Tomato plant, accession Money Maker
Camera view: vertical (180 deg); turntable rotation: 330 degrees
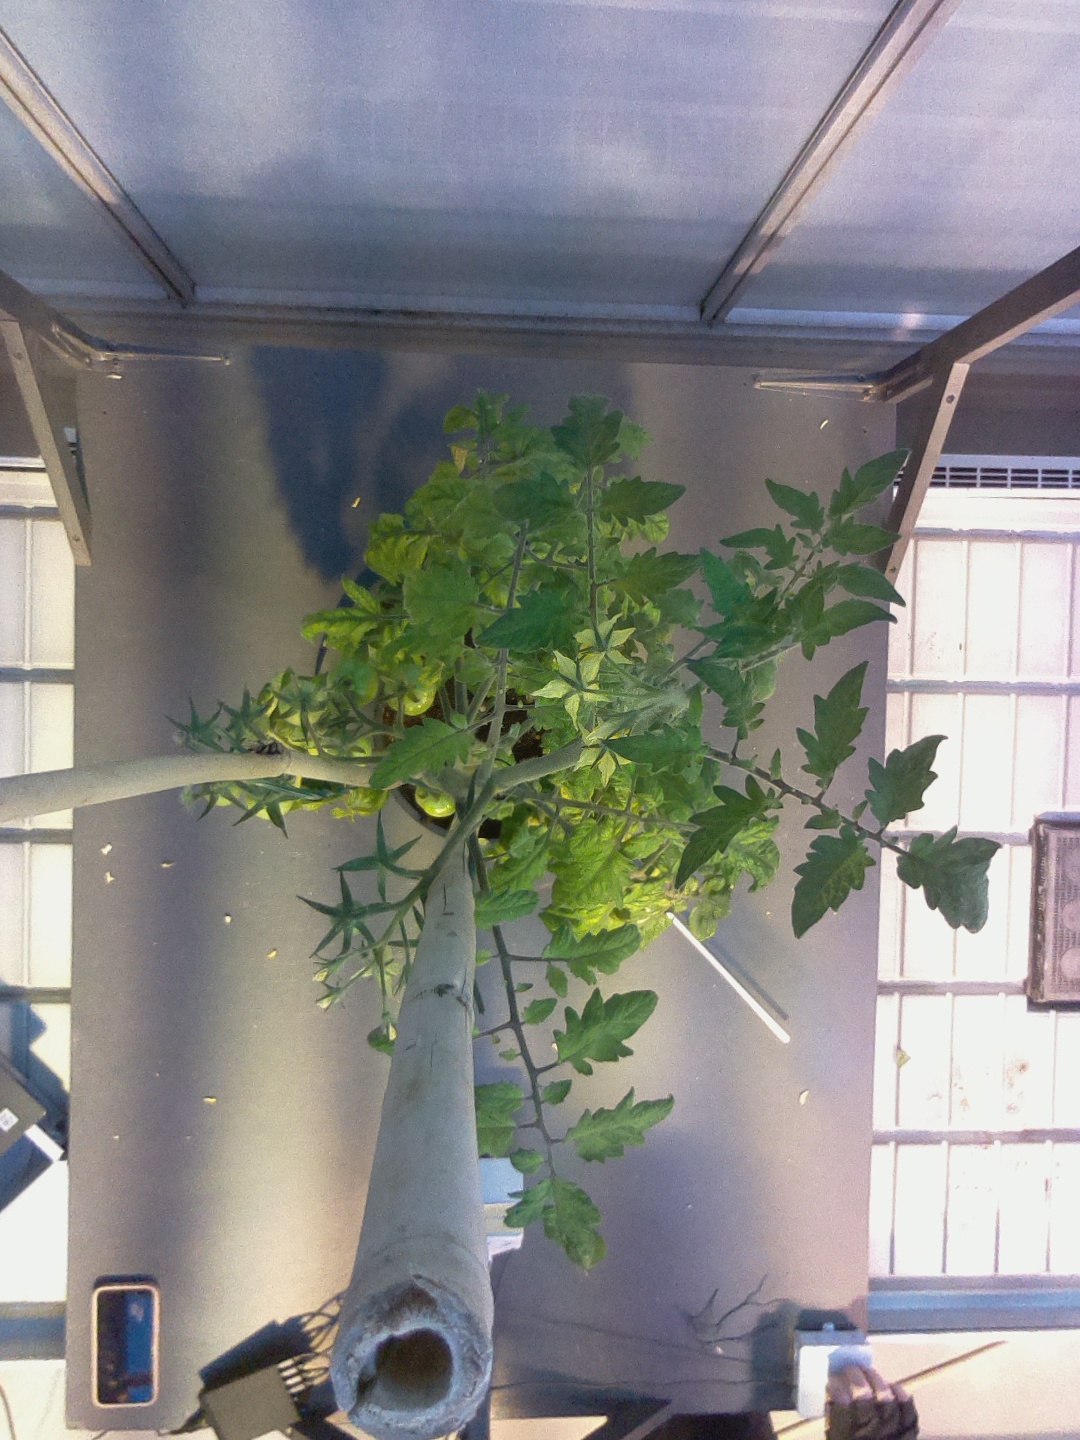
BBCH growth stage 73: 30%-40% of final fruit size